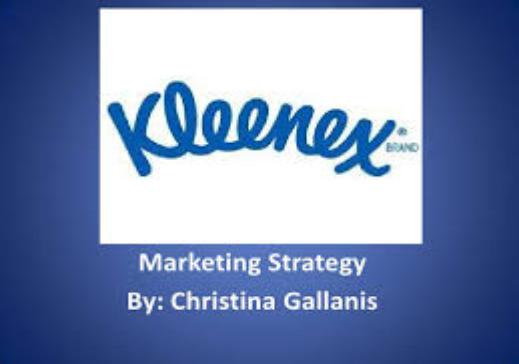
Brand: kleenex
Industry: Necessities